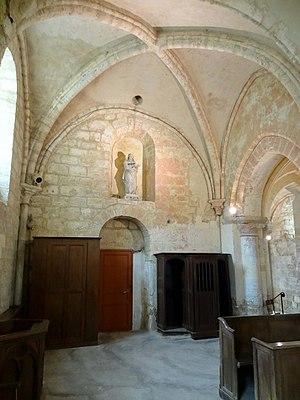
Intérieur de l'église - voir titre.
L'église Notre-Dame-de-l'Assomption est une église catholique paroissiale, située à Gaillon-sur-Montcient, dans les Yvelines, en France. Il s'agit probablement toujours de l'église primitive de la paroisse, qui fut achevée vers le milieu du XIIᵉ siècle, puis agrandie au début du XIIIᵉ siècle. Cette église se caractérise par sa silhouette tassée, qui est imputable au clocher roman en grande partie noyé dans les combles, mais néanmoins dominée par une élégante flèche de pierre, et aussi par le fort déséquilibre entre la nef des fidèles et les parties orientales. En effet, la nef ne compte que deux travées, et n'a jamais possédé de bas-côtés, mais est néanmoins voûtée d'ogives dès sa construction à la fin de la période romane. À l'est, le transept également roman, dont la croisée sert de base au clocher, ainsi que le chœur gothique avec ses deux collatéraux, totalisent neuf travées réparties sur trois vaisseaux. Le chœur était à deux niveaux d'élévation, et dépassait deux fois en hauteur ses chapelles latérales, comme en témoigne toujours son chevet avec deux triplets superposés. Mais ses deux voûtes étaient insuffisamment contrebutées, et n'ont pas résisté au temps.